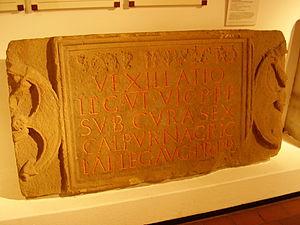
La Legio VI Victrix fut levée par Octave en 41 av. J.-C. sur le modèle de la sixième légion de César. Elle combattit les troupes de Pompée en Espagne et était présente lors de la bataille d’Actium en 31 av. J.-C.
Sextus Calpurnius Agricola est un sénateur et consul de l'empire romain qui exerça d'importantes responsabilités militaires durant le règne de Marc Aurèle.